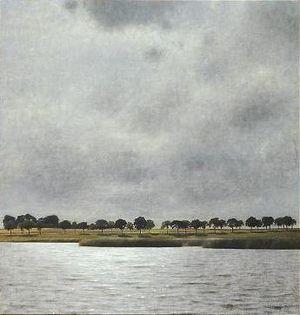
Vilhelm Hammershoi, né à Copenhague le 15 mai 1864 et mort dans la même ville le 13 février 1916, est un peintre intimiste danois.